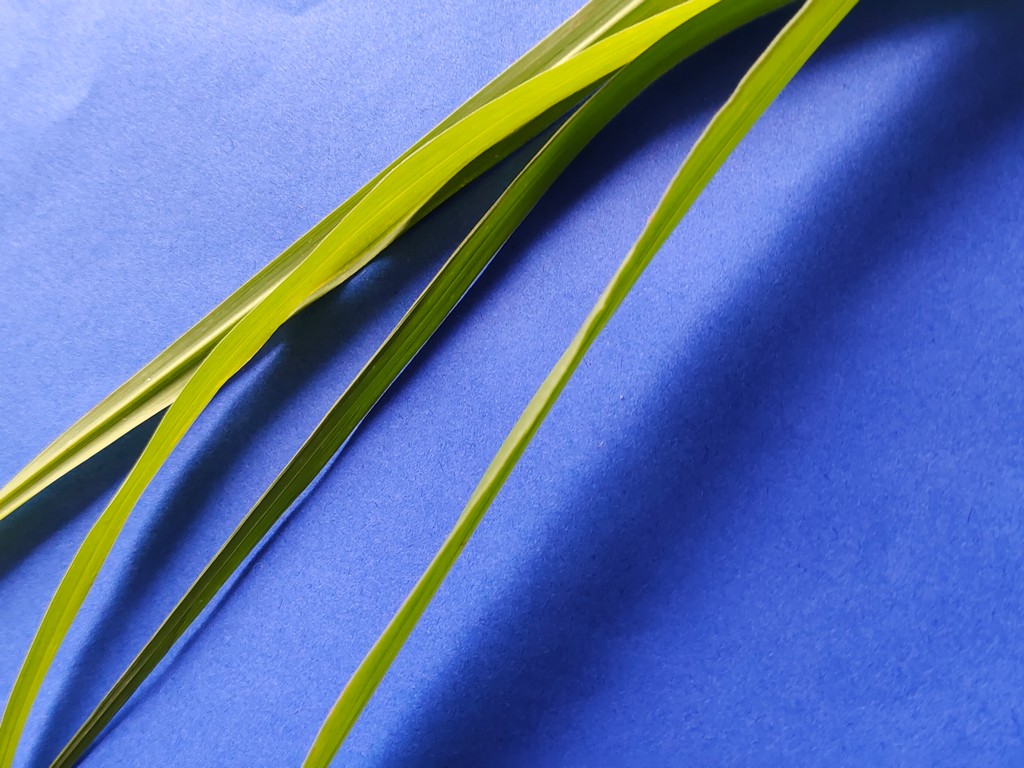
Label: Healthy